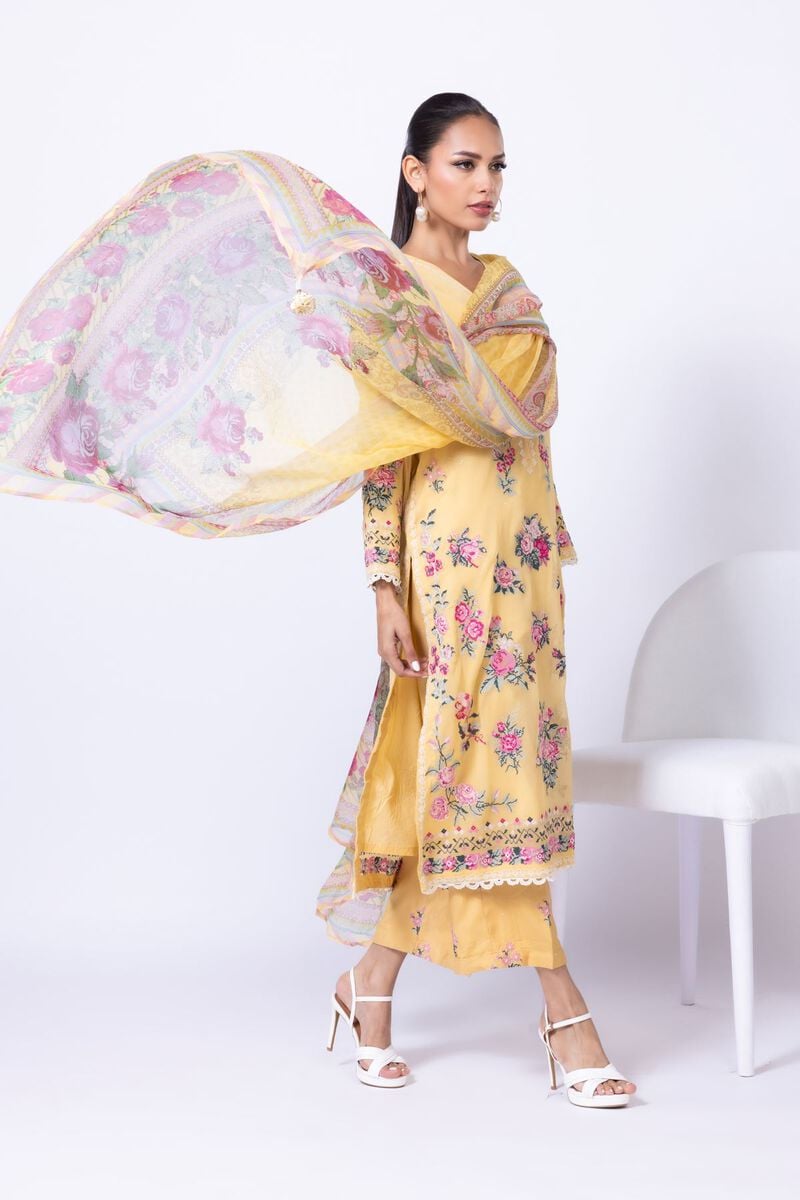
yellow multi embroidered salwar suit